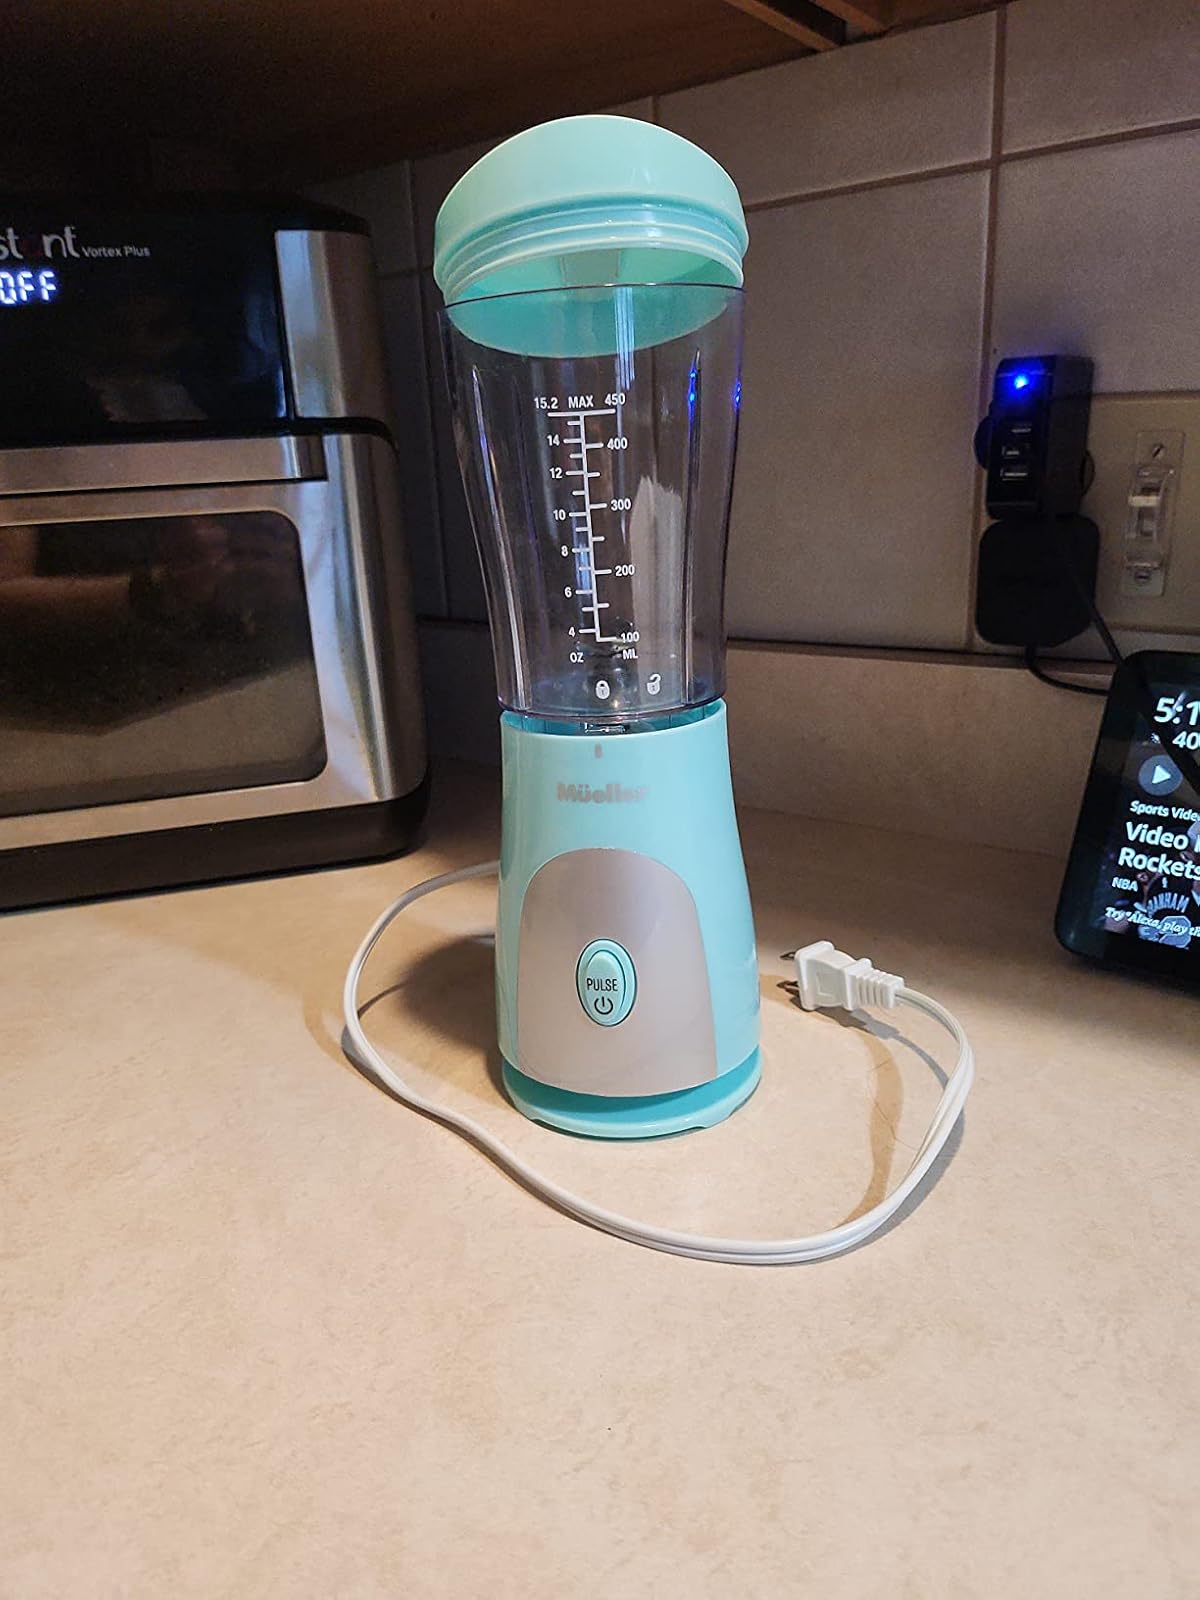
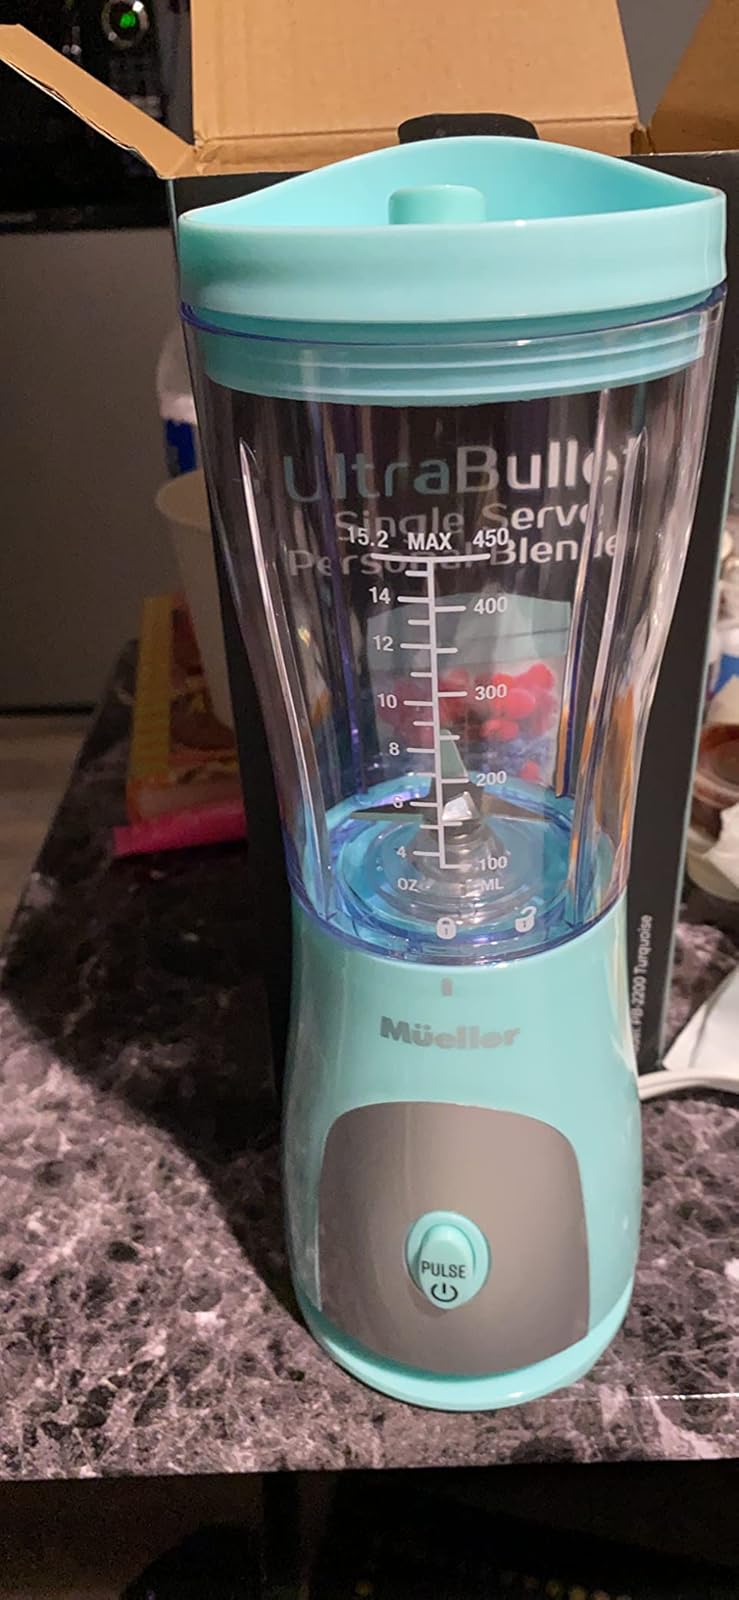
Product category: items_blender
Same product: yes